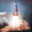
Label: rocket